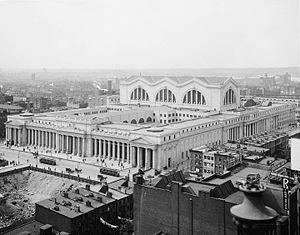
Adolph Alexander Weinman, né le 11 décembre 1870 à Durmersheim et mort le 8 août 1952 à New York, est un sculpteur américain d'origine allemande.